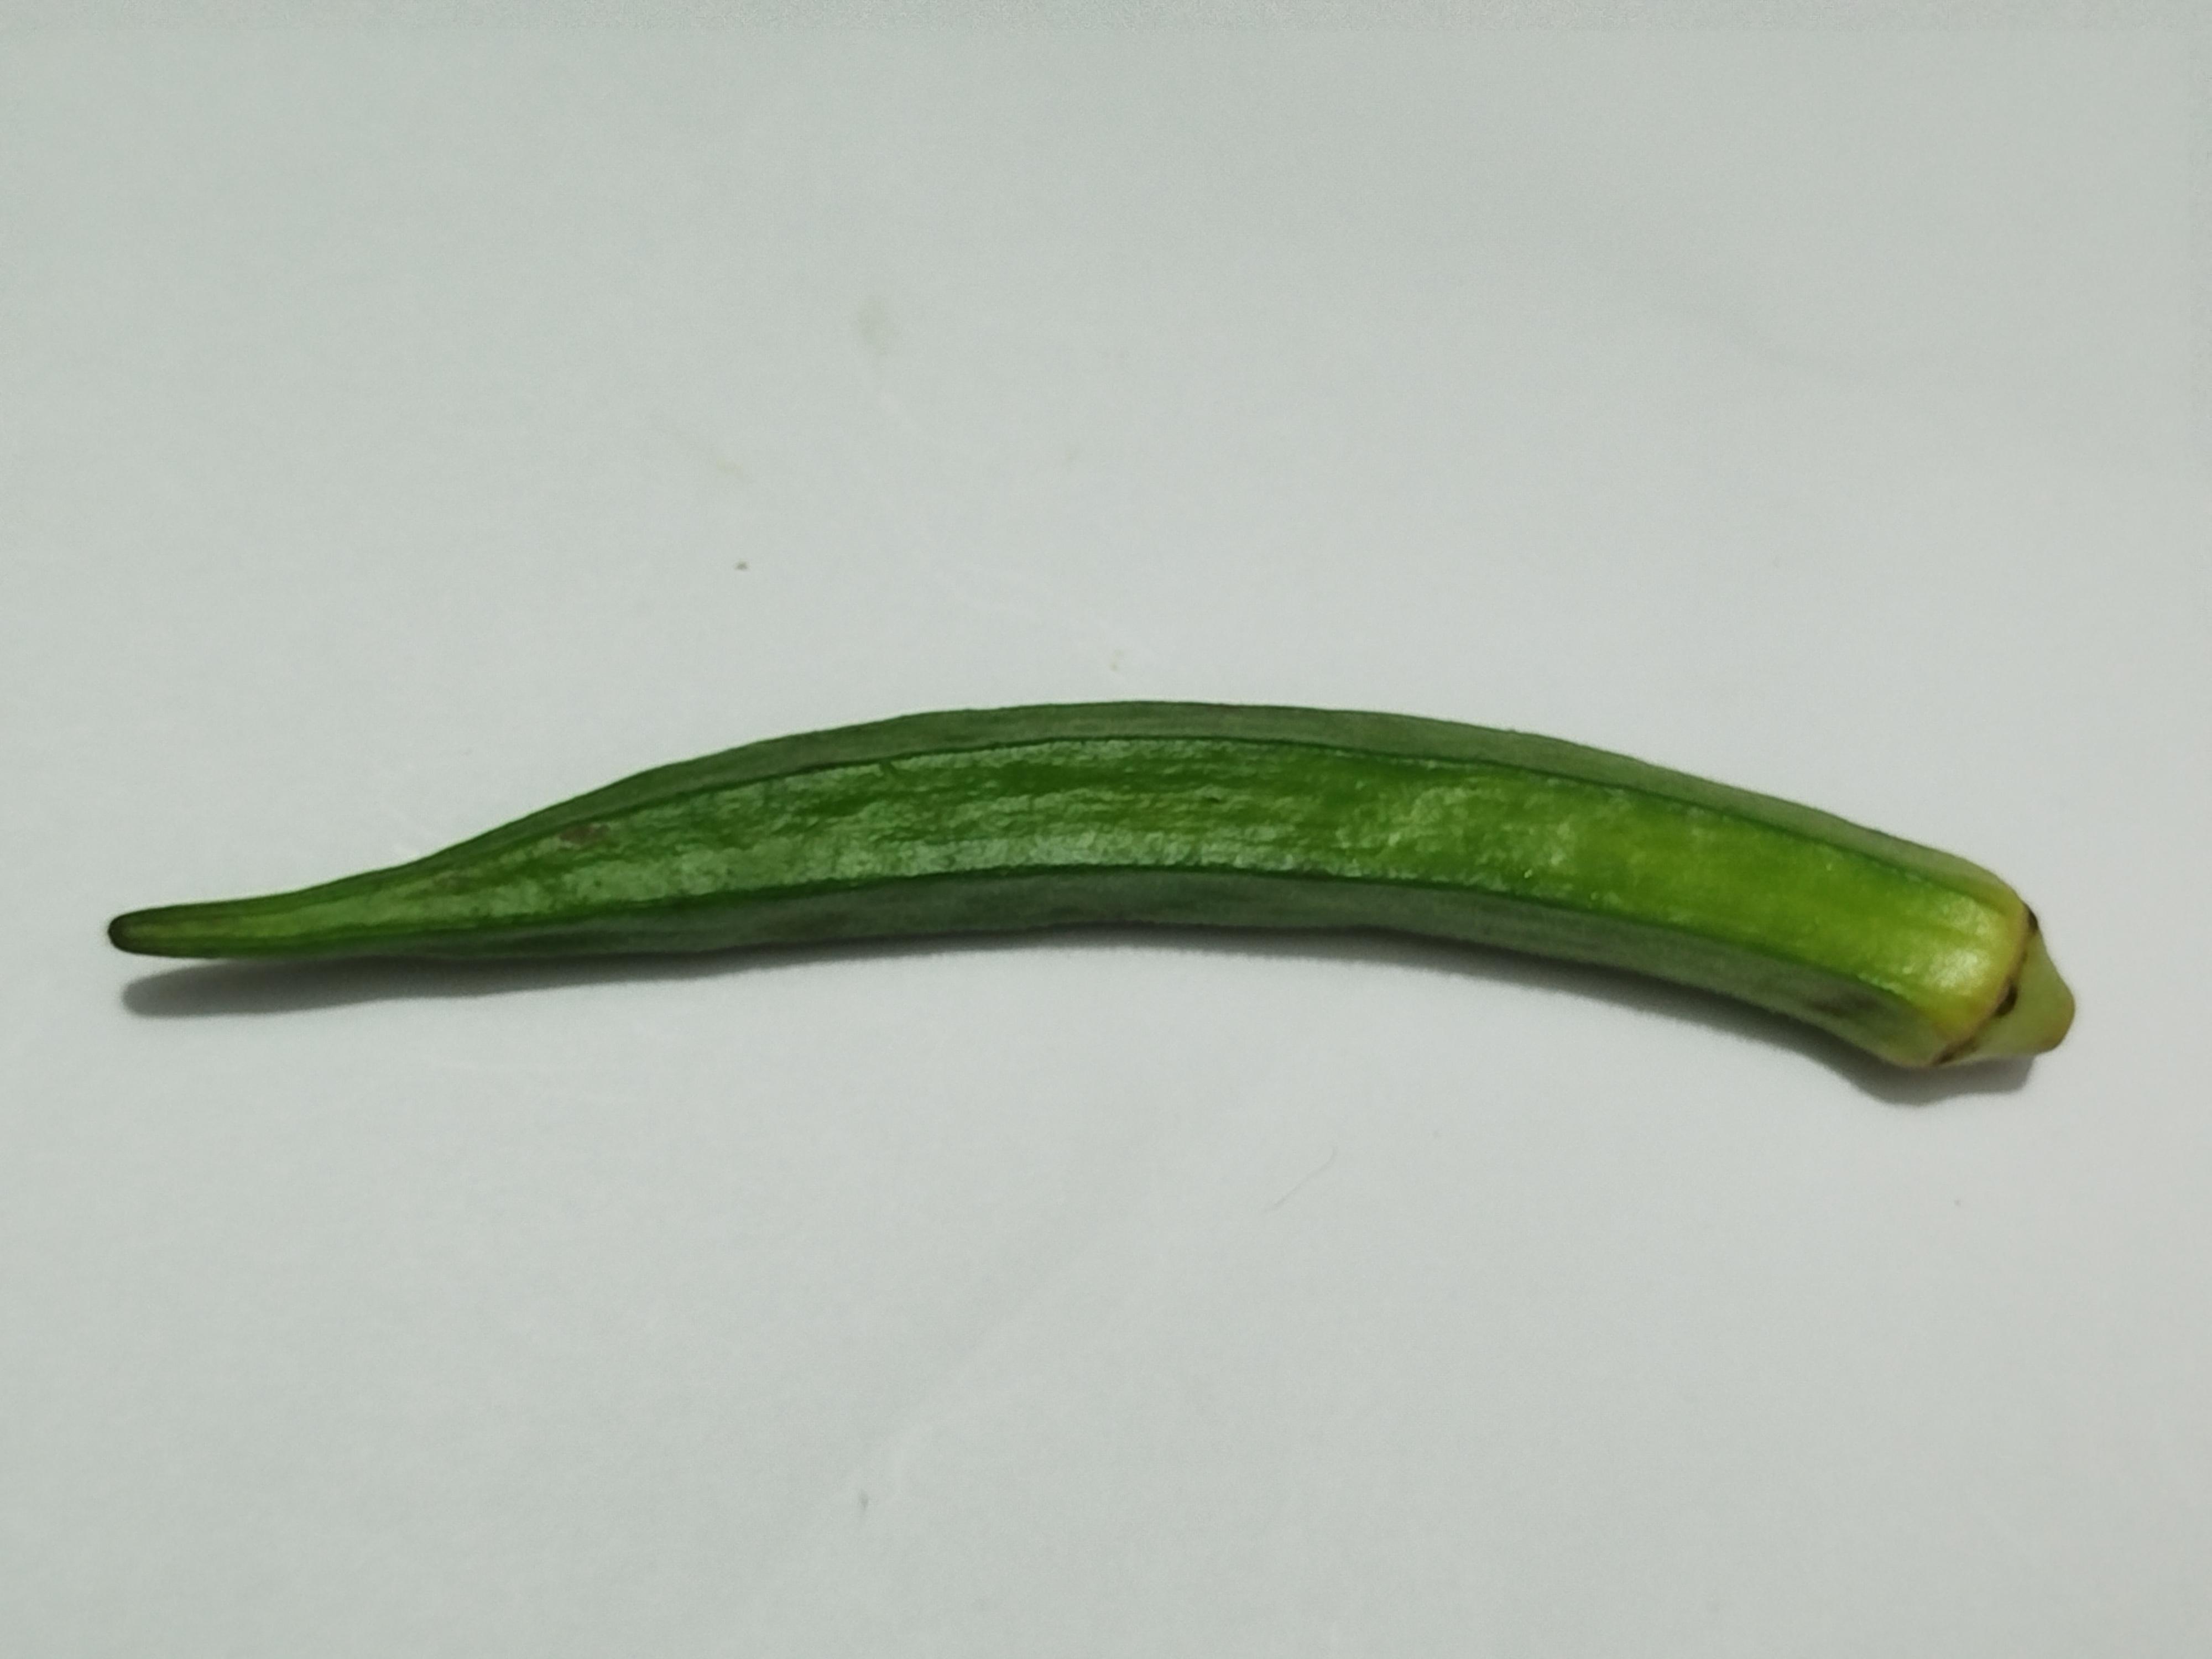
Label: Ladies finger